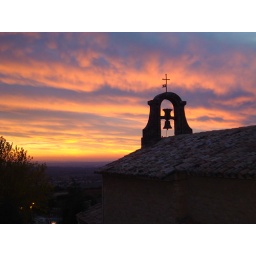
immediately over the road from the house - this is the view from the 2nd floor terrace.